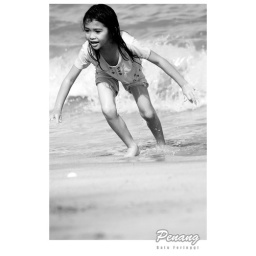
Kids of all ages enjoy playing in the sand and swimming at the beach of Batu Feringgi in Penang